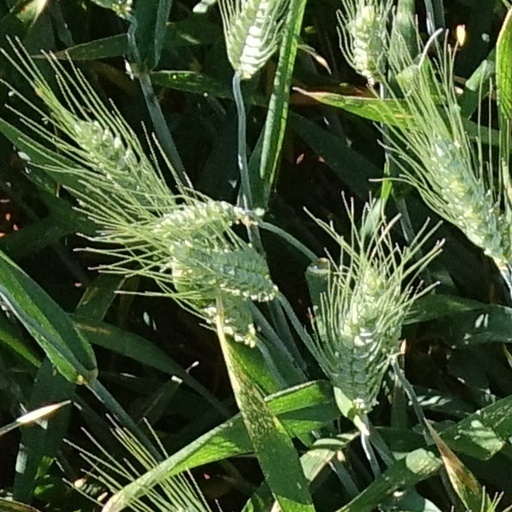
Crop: wheat